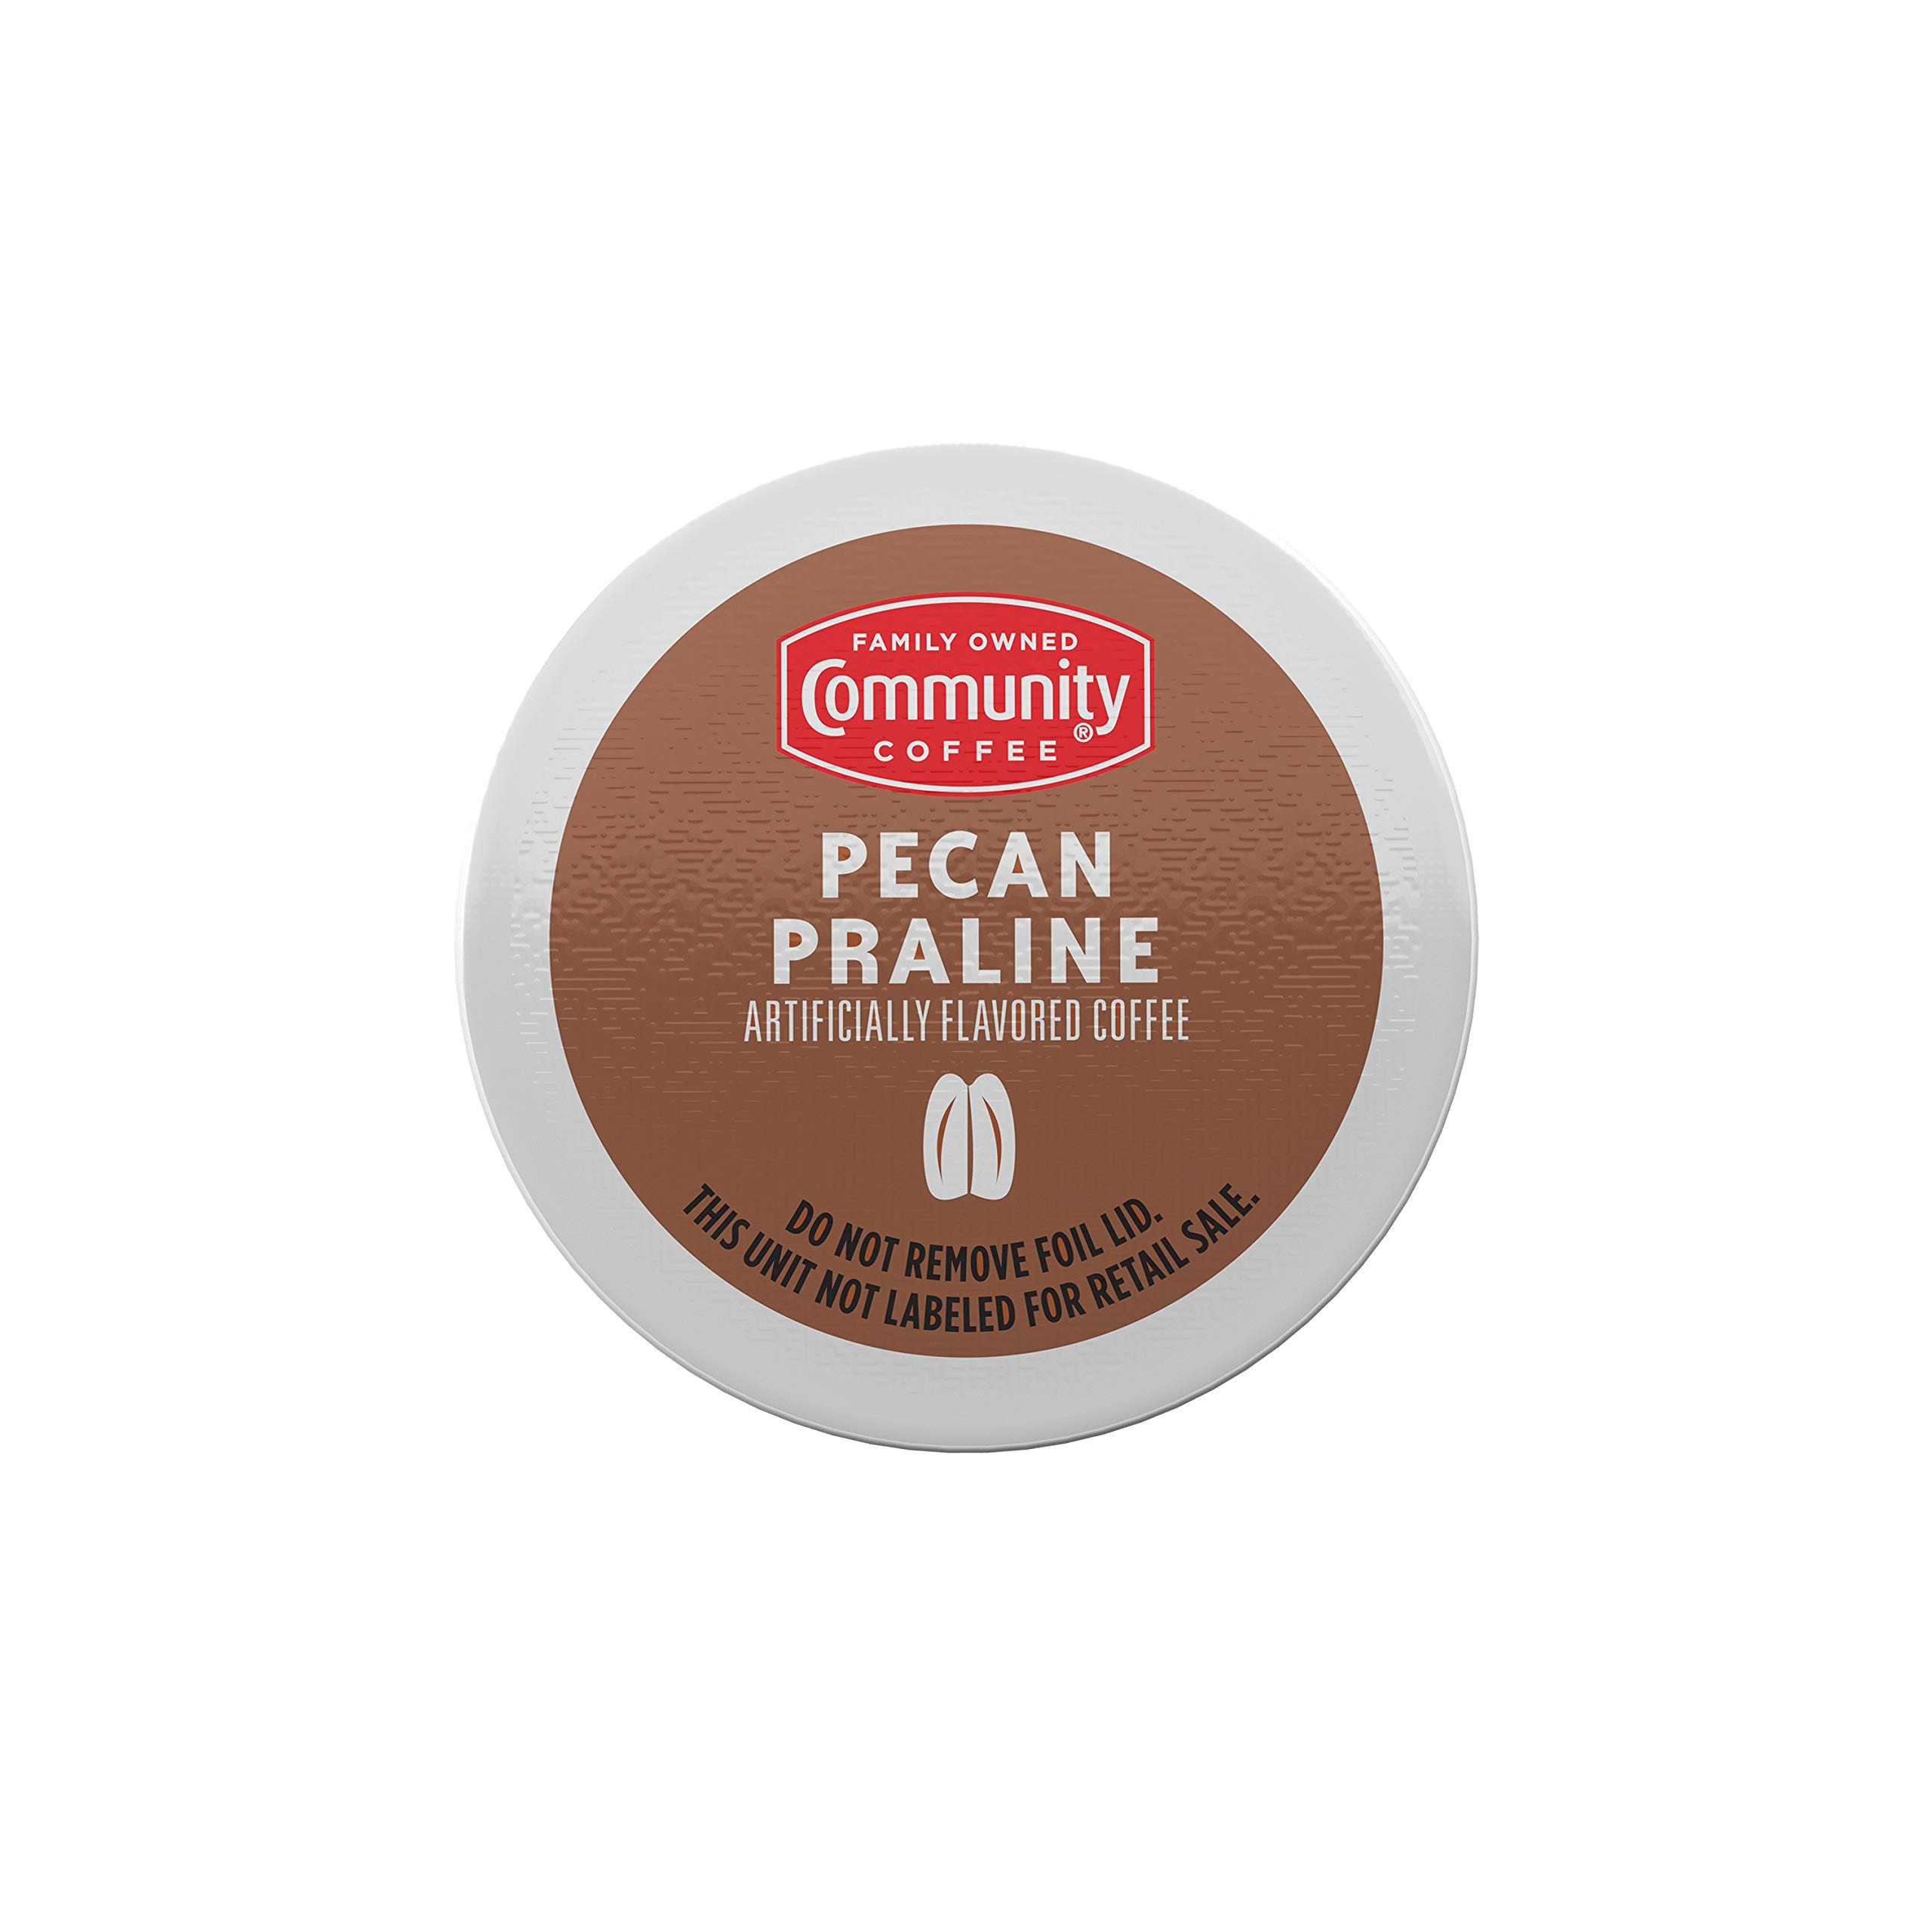
Item Name: Community Coffee Pecan Praline Flavored Medium Roast Single Serve K-Cup Compatible Coffee Pods, Box of 18 Pods (Pack of 12)
Bullet Point 1: Pecan Praline Flavored Coffee: Steeped in the Southern flavors of creamy pralines and sweet pecans, this flavored coffee is a delightful treat; It's sweet with medium full body and medium brightness
Bullet Point 2: Coffee Pods: We take high-quality 100% Arabica beans, roast and grind them to perfection, then package them in single-serve coffee pods that are Keurig 2.0 (k-cup) compatible for quick, easy brewing
Bullet Point 3: Community Is Everything: From using responsibly sourced coffee beans to programs that support military service members, local schools and more, Community Coffee gives back to our partners and local communities in every way we can
Bullet Point 4: How You Like It: We have k-cup compatible single-serve coffee pods for a quickly brewed cup; For reusable pods, we have whole beans or ground coffee for the same great Community Coffee taste
Bullet Point 5: Quality Assured: All of our coffee beans go through a rigorous scoring system for body, balance, flavor and aroma; Only then can they be considered fit to bear the Community Coffee name
Value: 216.0
Unit: Count

Price: 14.835